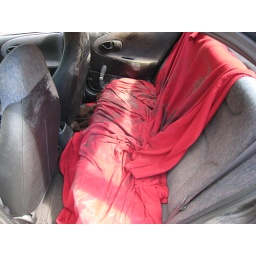
Evidence of Dakota swimming in the mud puddles at the local dog park. (Greg's poor car!)